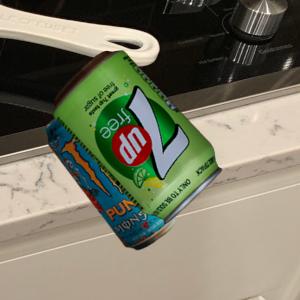
Label: cans